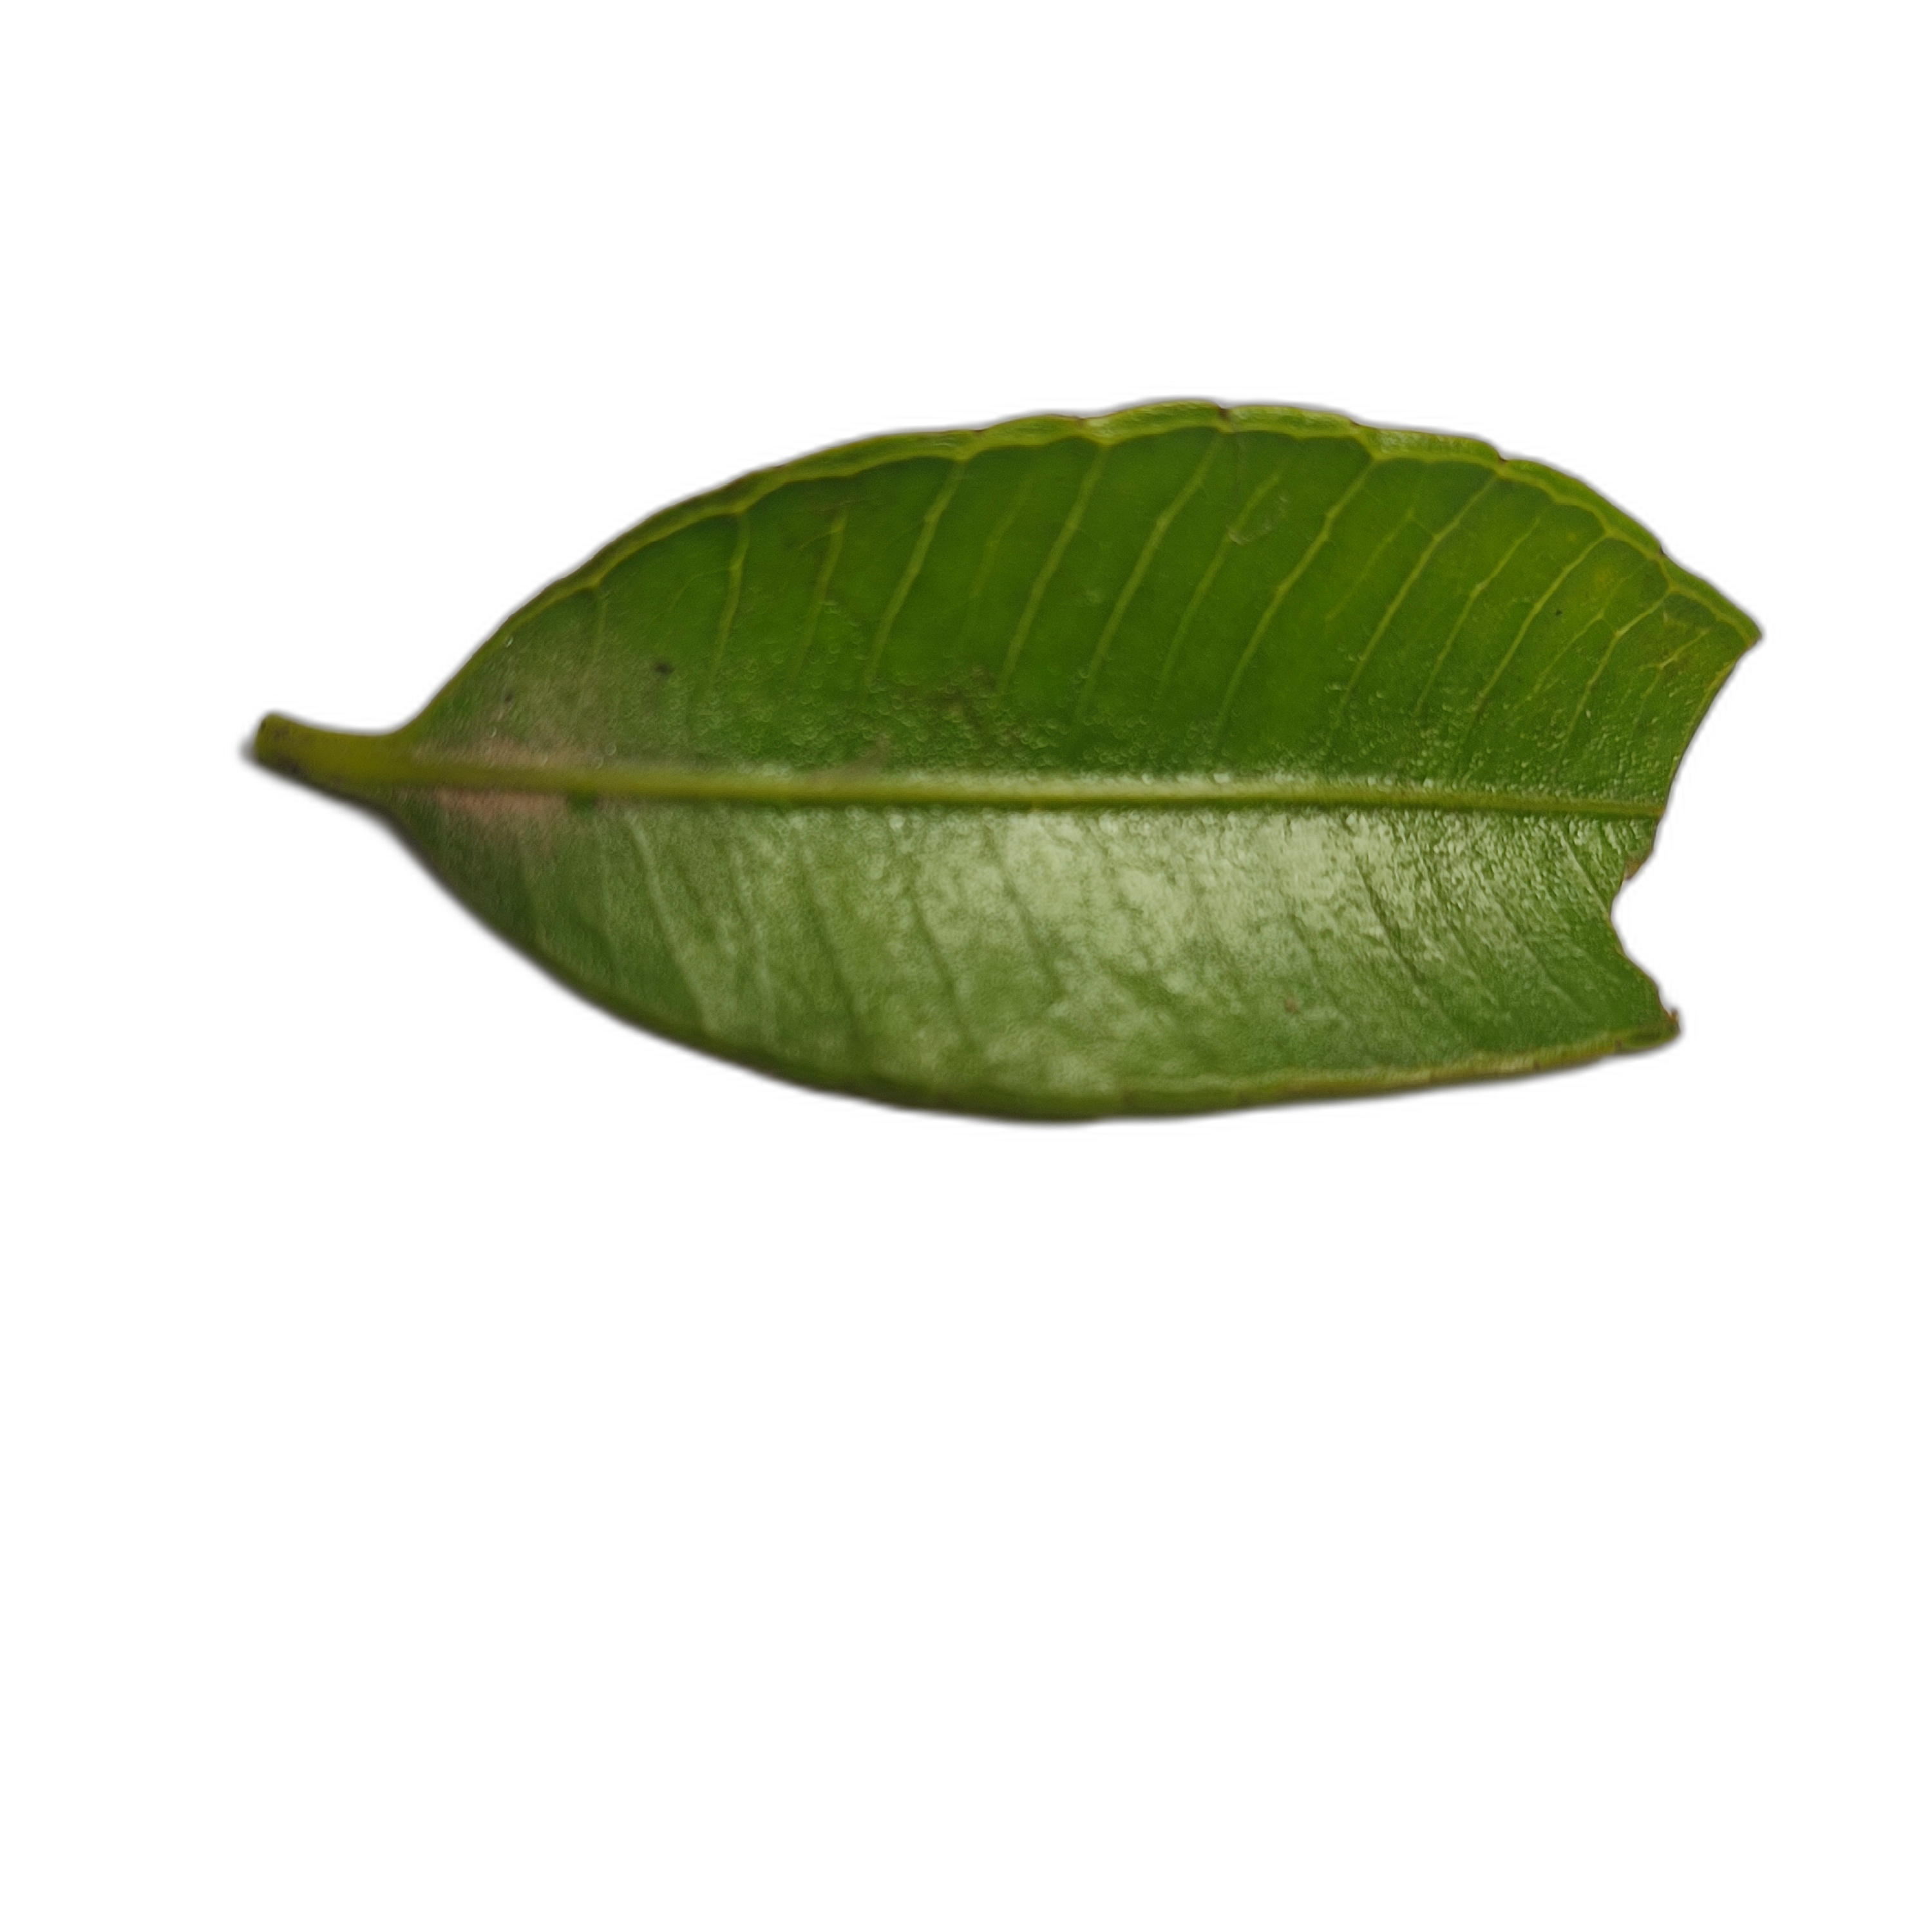
Label: healthy